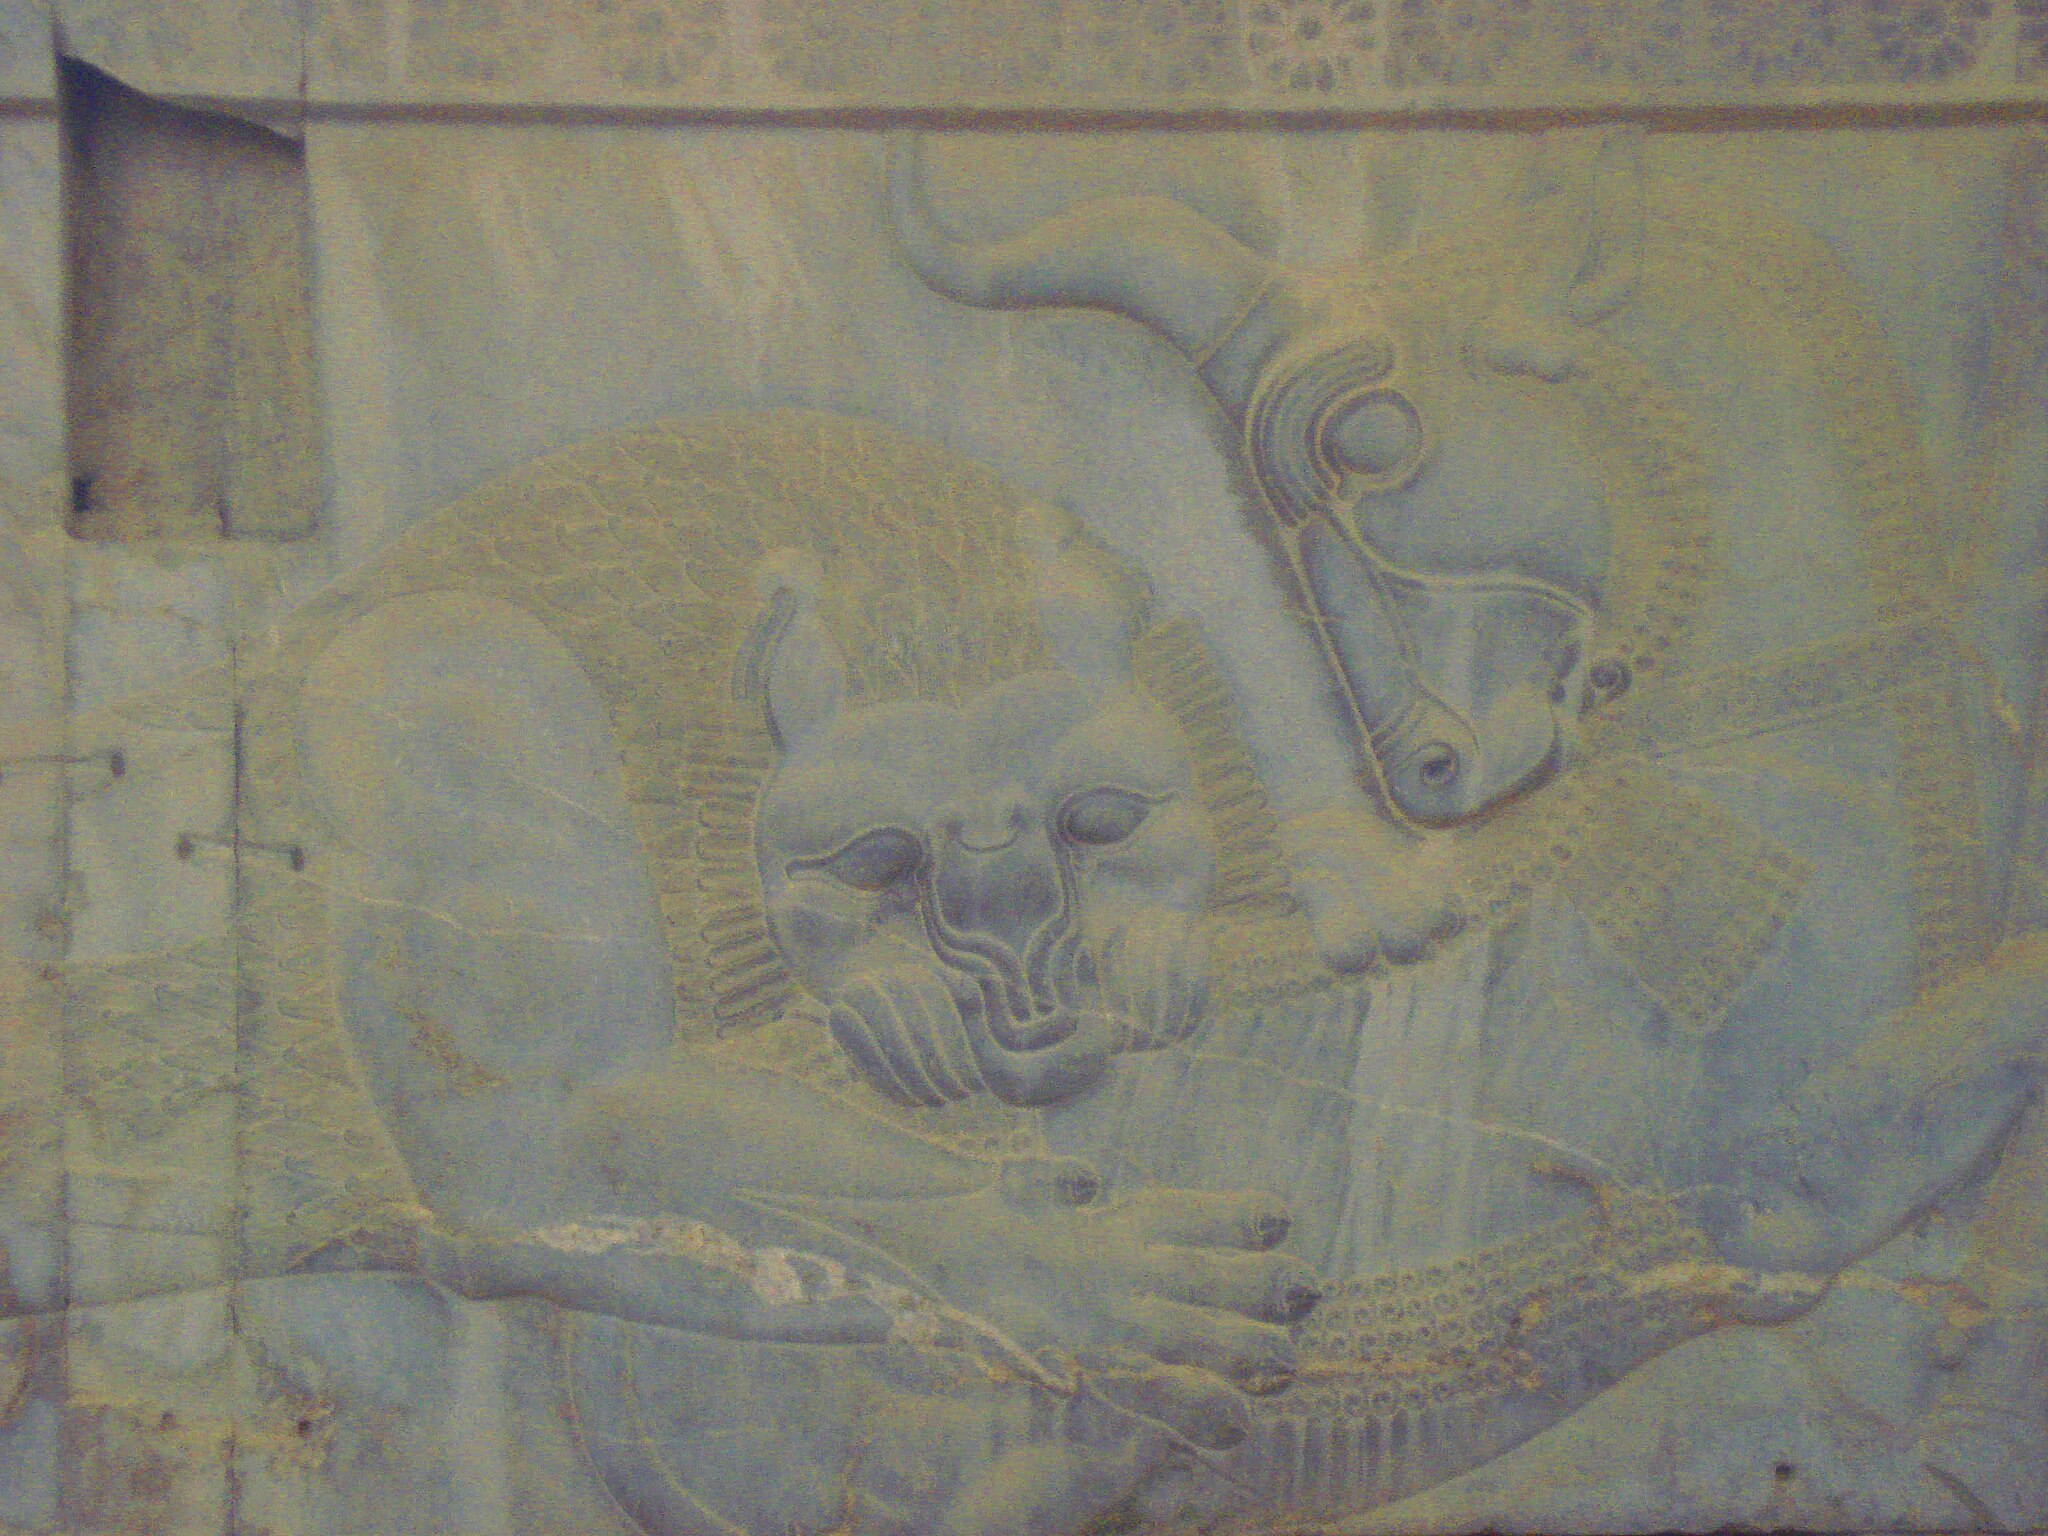
Title: جنگ شیر و گاو - panoramio
Description: جنگ شیر و گاو
Date: Taken on 15 April 2011
Categories: Panoramio files uploaded by Panoramio upload bot, Panoramio images reviewed by trusted users, Photos from Panoramio, Files with coordinates missing SDC location of creation, 2011 in Persepolis, Iran photographs taken on 2011-04-15, Lion attacking a bull, Persepolis, Northern staircase of Tripylon